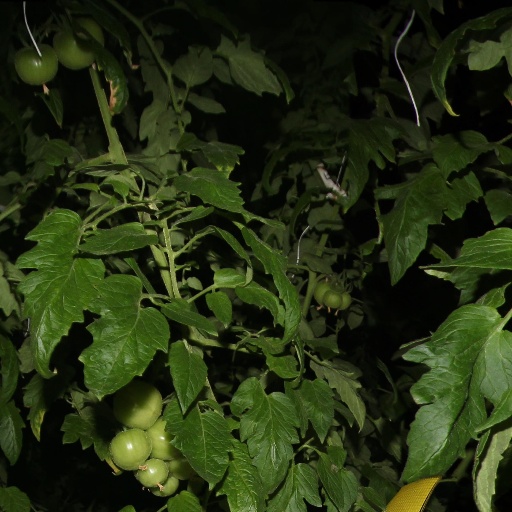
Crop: tomato